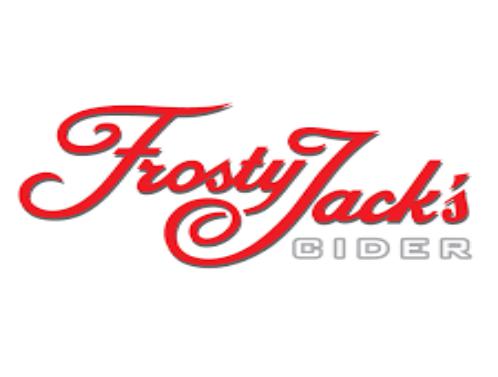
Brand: Frosty Jack Cider
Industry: Food